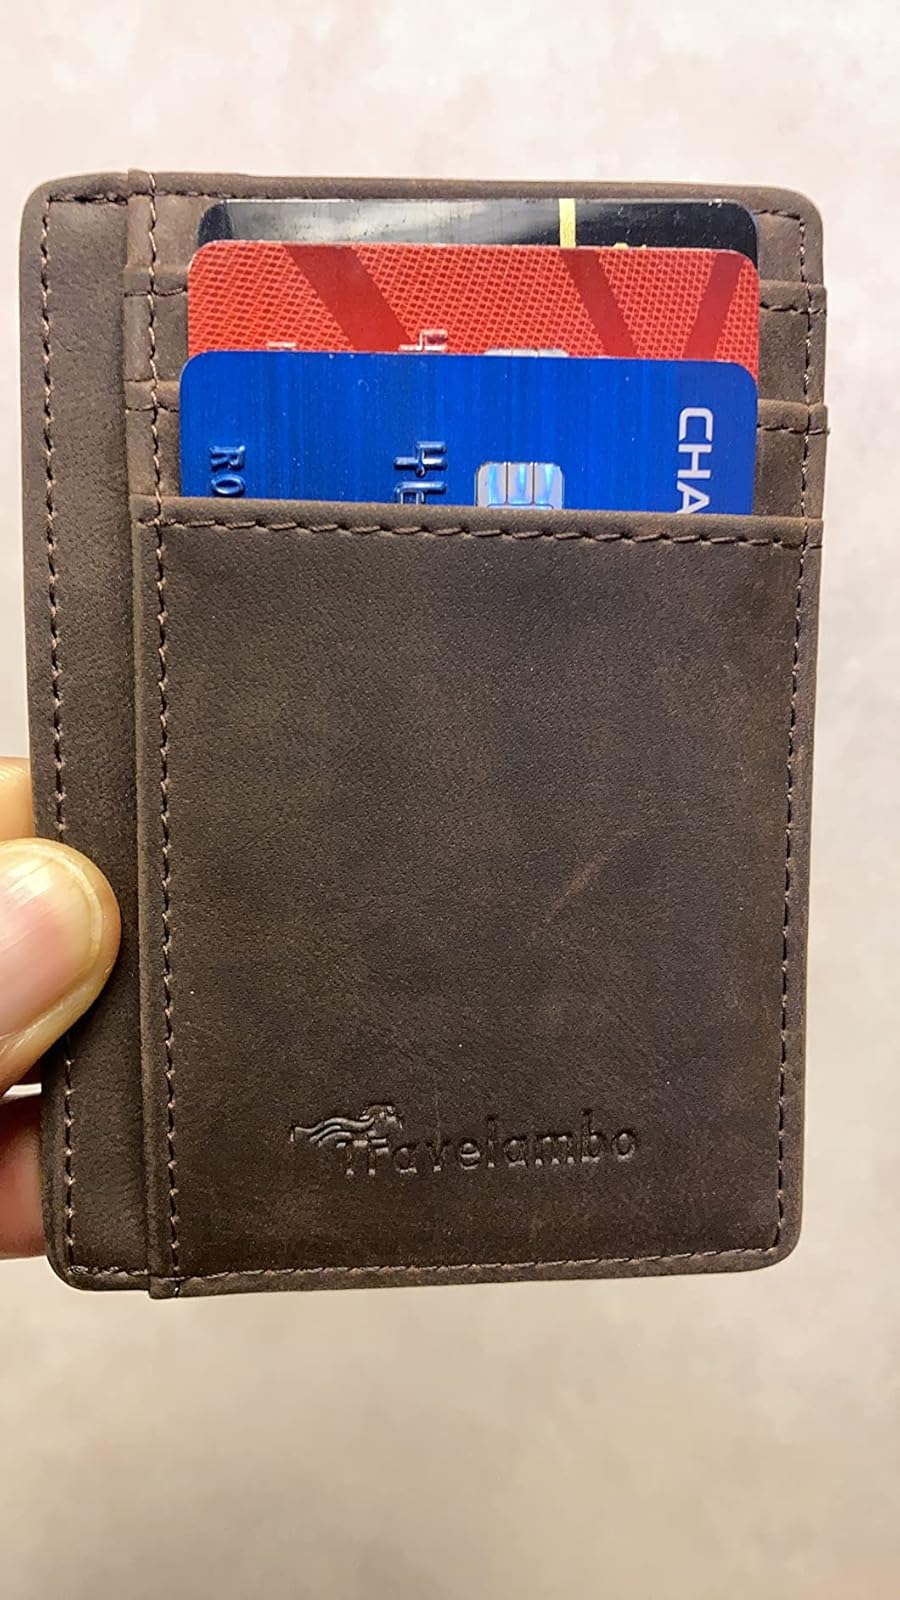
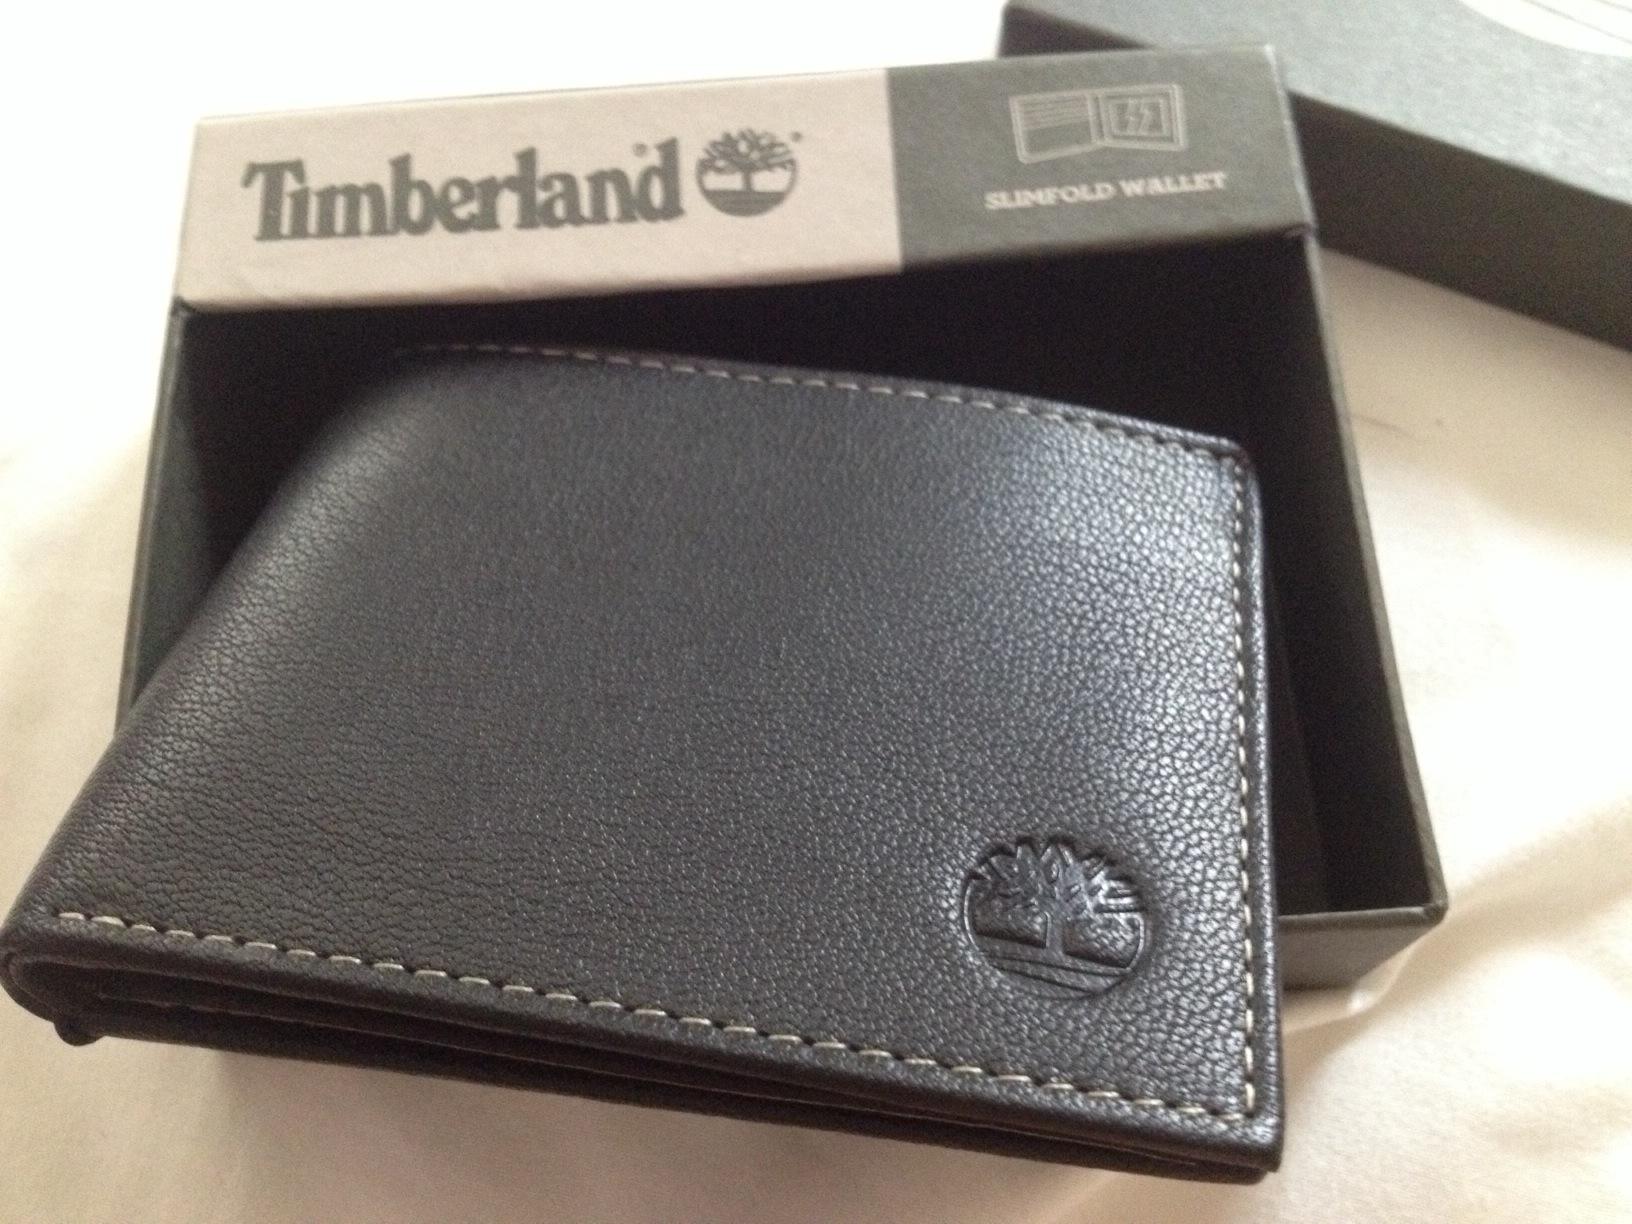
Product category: accessories_wallet
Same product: no